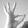
ASL letter: F